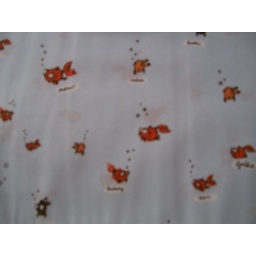
I want the fish in the bag prints but couldn't find it.